Nadie sabe para quién trabaja

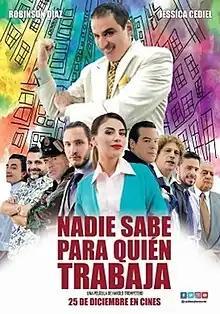
Theatrical release poster

Nadie sabe para quién trabaja is a 2017 Colombian-Peruvian black comedy film directed by Harold Trompetero and written by Alejandro Matallana. It stars Robinson Díaz, Jéssica Cediel, Adolfo Aguilar, Hernán Méndez Alonso, Francisco Bolívar, Claudio Cataño, Primo Rojas, Germán Quintero, Diego Camargo and Diego Mateus.